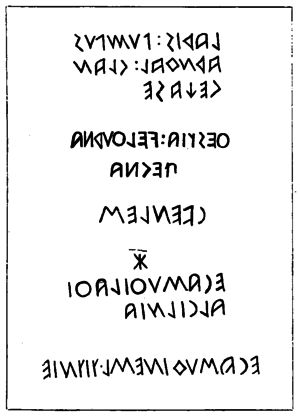
inscriptions étrusques LARIS PUMPUS ARNTHAL CLAN CECHASE THESTIA VELTHURNA NECNA CVENLES ECA SUTHI LATHI ALSILNIA ECA SUTHI NESL TITNIE